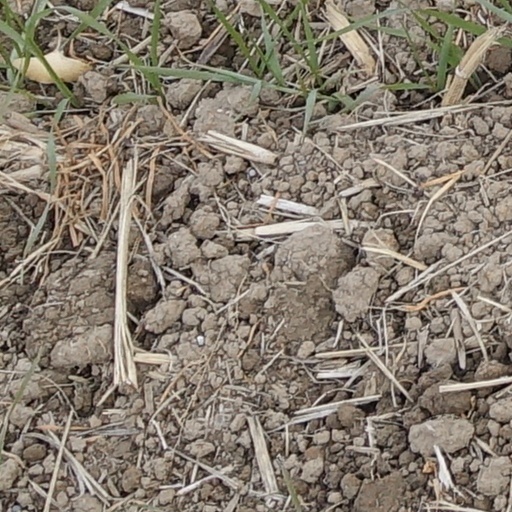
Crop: wheat